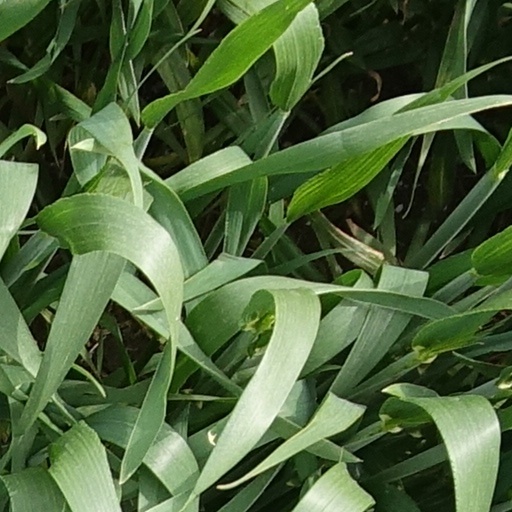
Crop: wheat